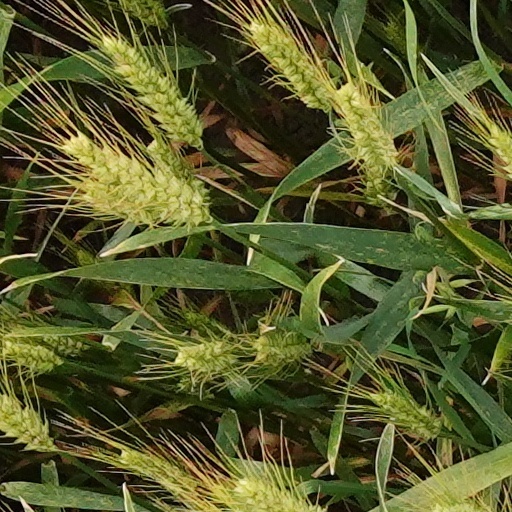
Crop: wheat